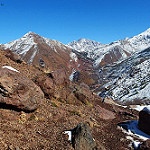
Label: mountain